Common barbel

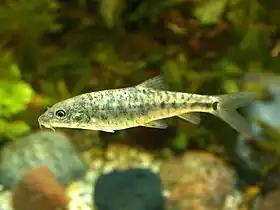
Juvenile barbel

Adult "B. barbus" specimens can reach 1.2 m (4 ft) in length and 12 kg (26 lb) in weight, although it is typically found at smaller sizes (50–100 cm length, weight 1–3 kg). Adult barbel can live to over 20 years of age. Their sloping foreheads, flattened undersides, slender bodies and horizontally oriented pectoral fins are all adaptations for their life in swift, deep rivers, helping to keep them close to the riverbed in very strong flows. Juvenile fish are usually grey and mottled in appearance; adults are typically dark brown, bronze or grey in colour with a pale underside, with distinctively reddish or orange-tinged fins. The lobes of the tail are asymmetrical, the lower lobe being rounded and slightly shorter than the pointed upper lobe.